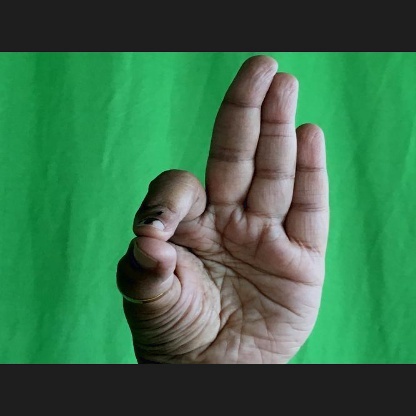
Mudra: Aralam